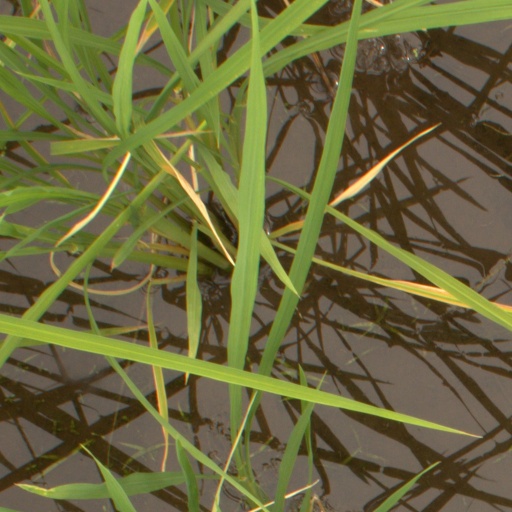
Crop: rice